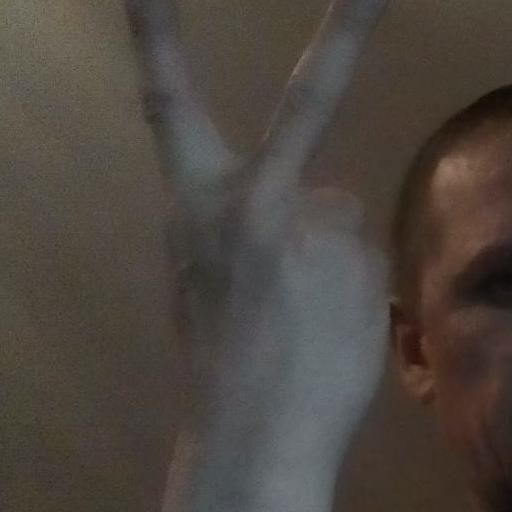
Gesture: peace_inverted